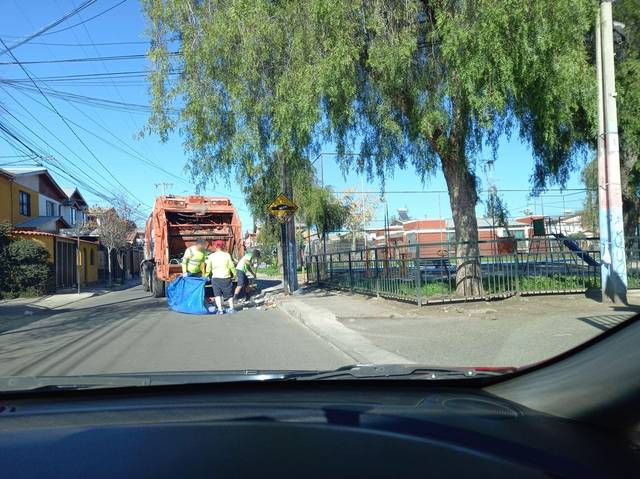
Region: Chile
Coordinates: -33.592, -70.57